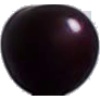
Label: Cherry Wax Black 1